Yerco Oyanedel

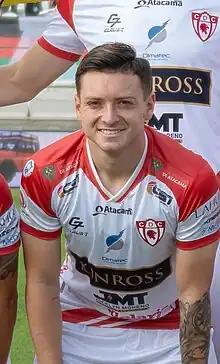
Oyanedel with Deportes Copiapó in 2023

Yerco Abraham Oyanedel Hernández (born 19 September 2000) is a Chilean professional footballer who plays as a left-back.